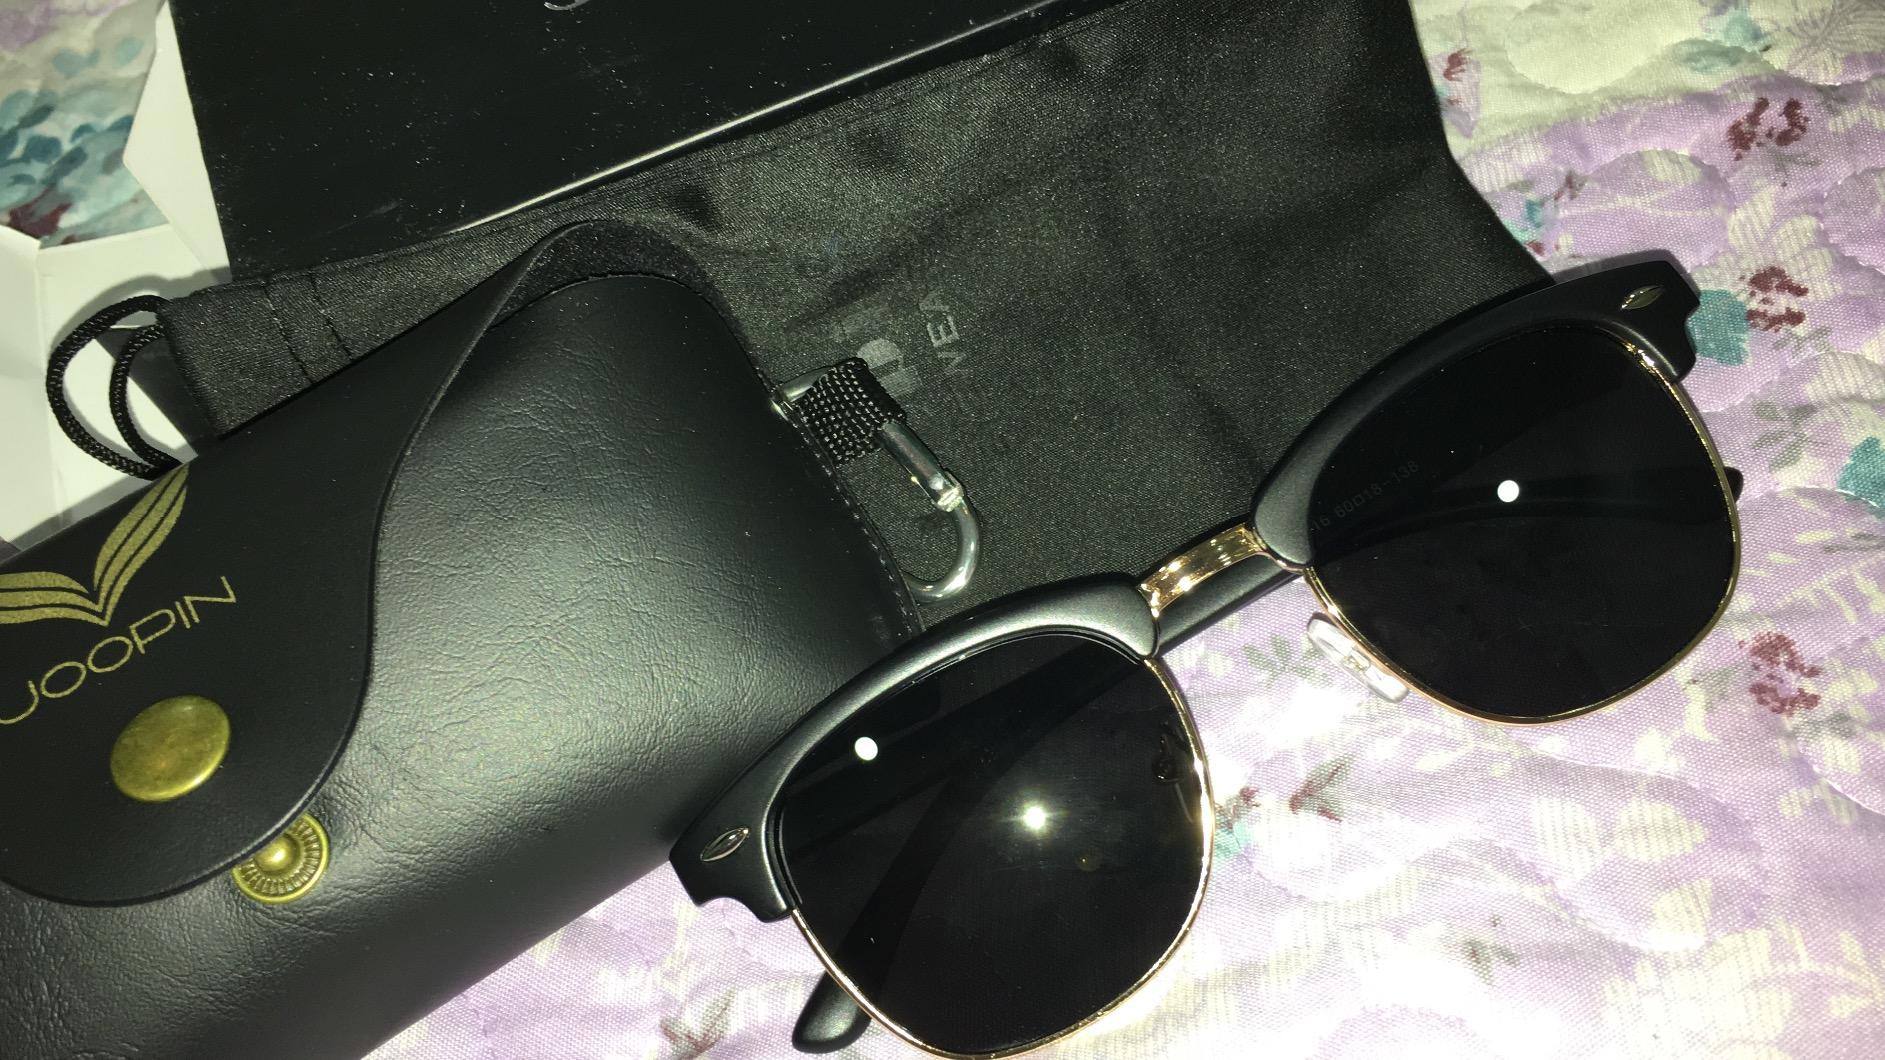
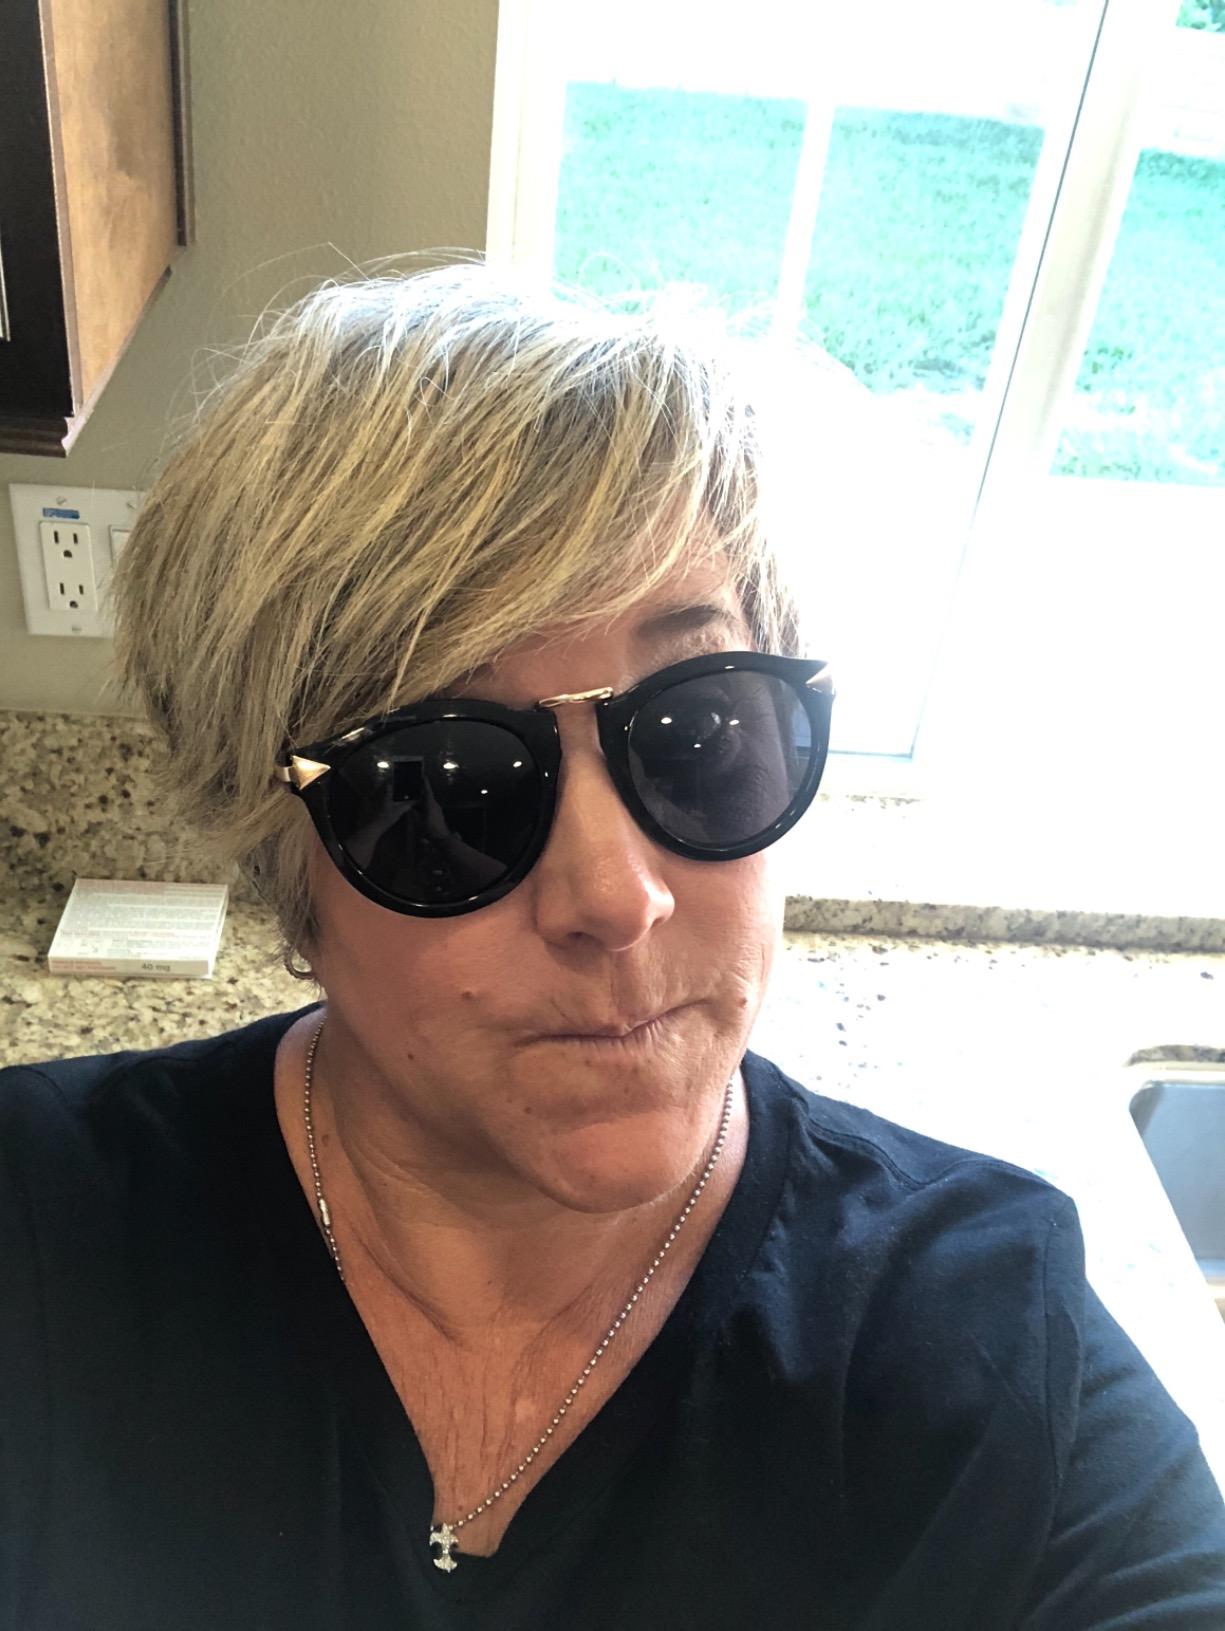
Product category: accessories_sunglasses
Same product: no